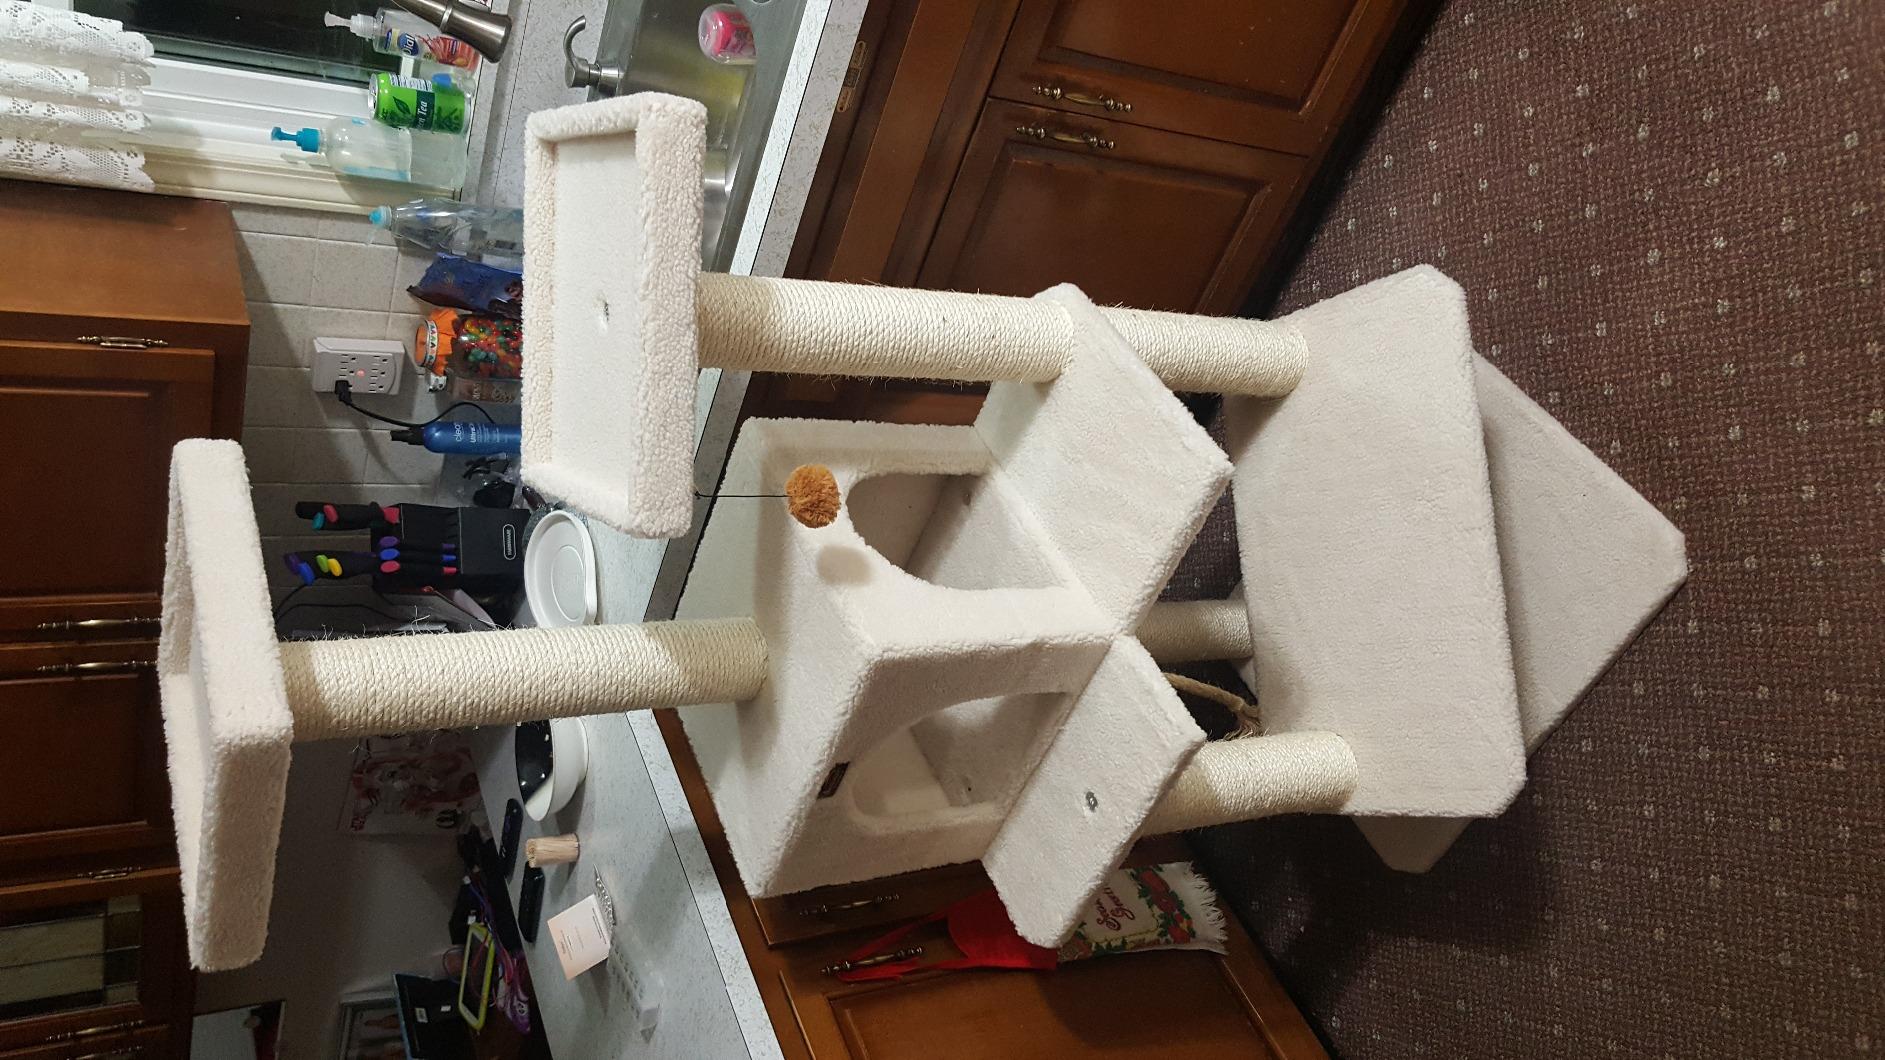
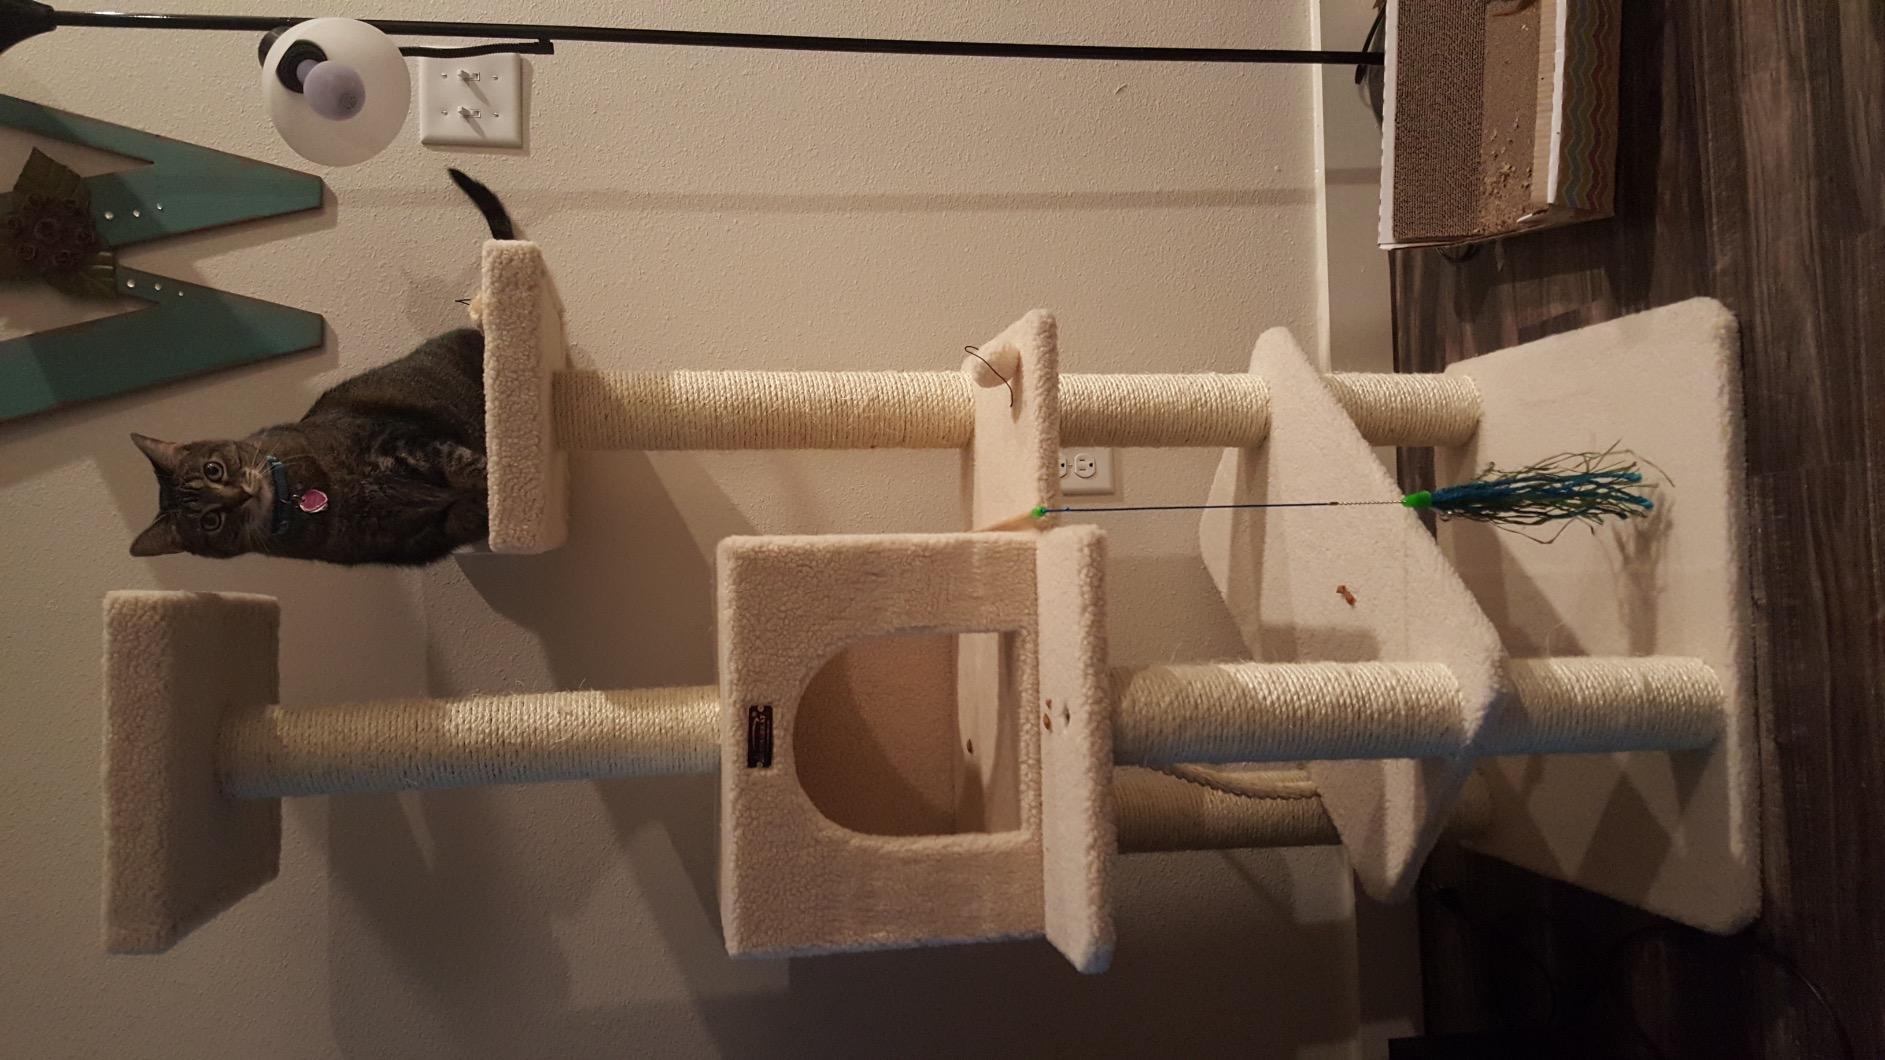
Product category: items_cat tree
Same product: yes